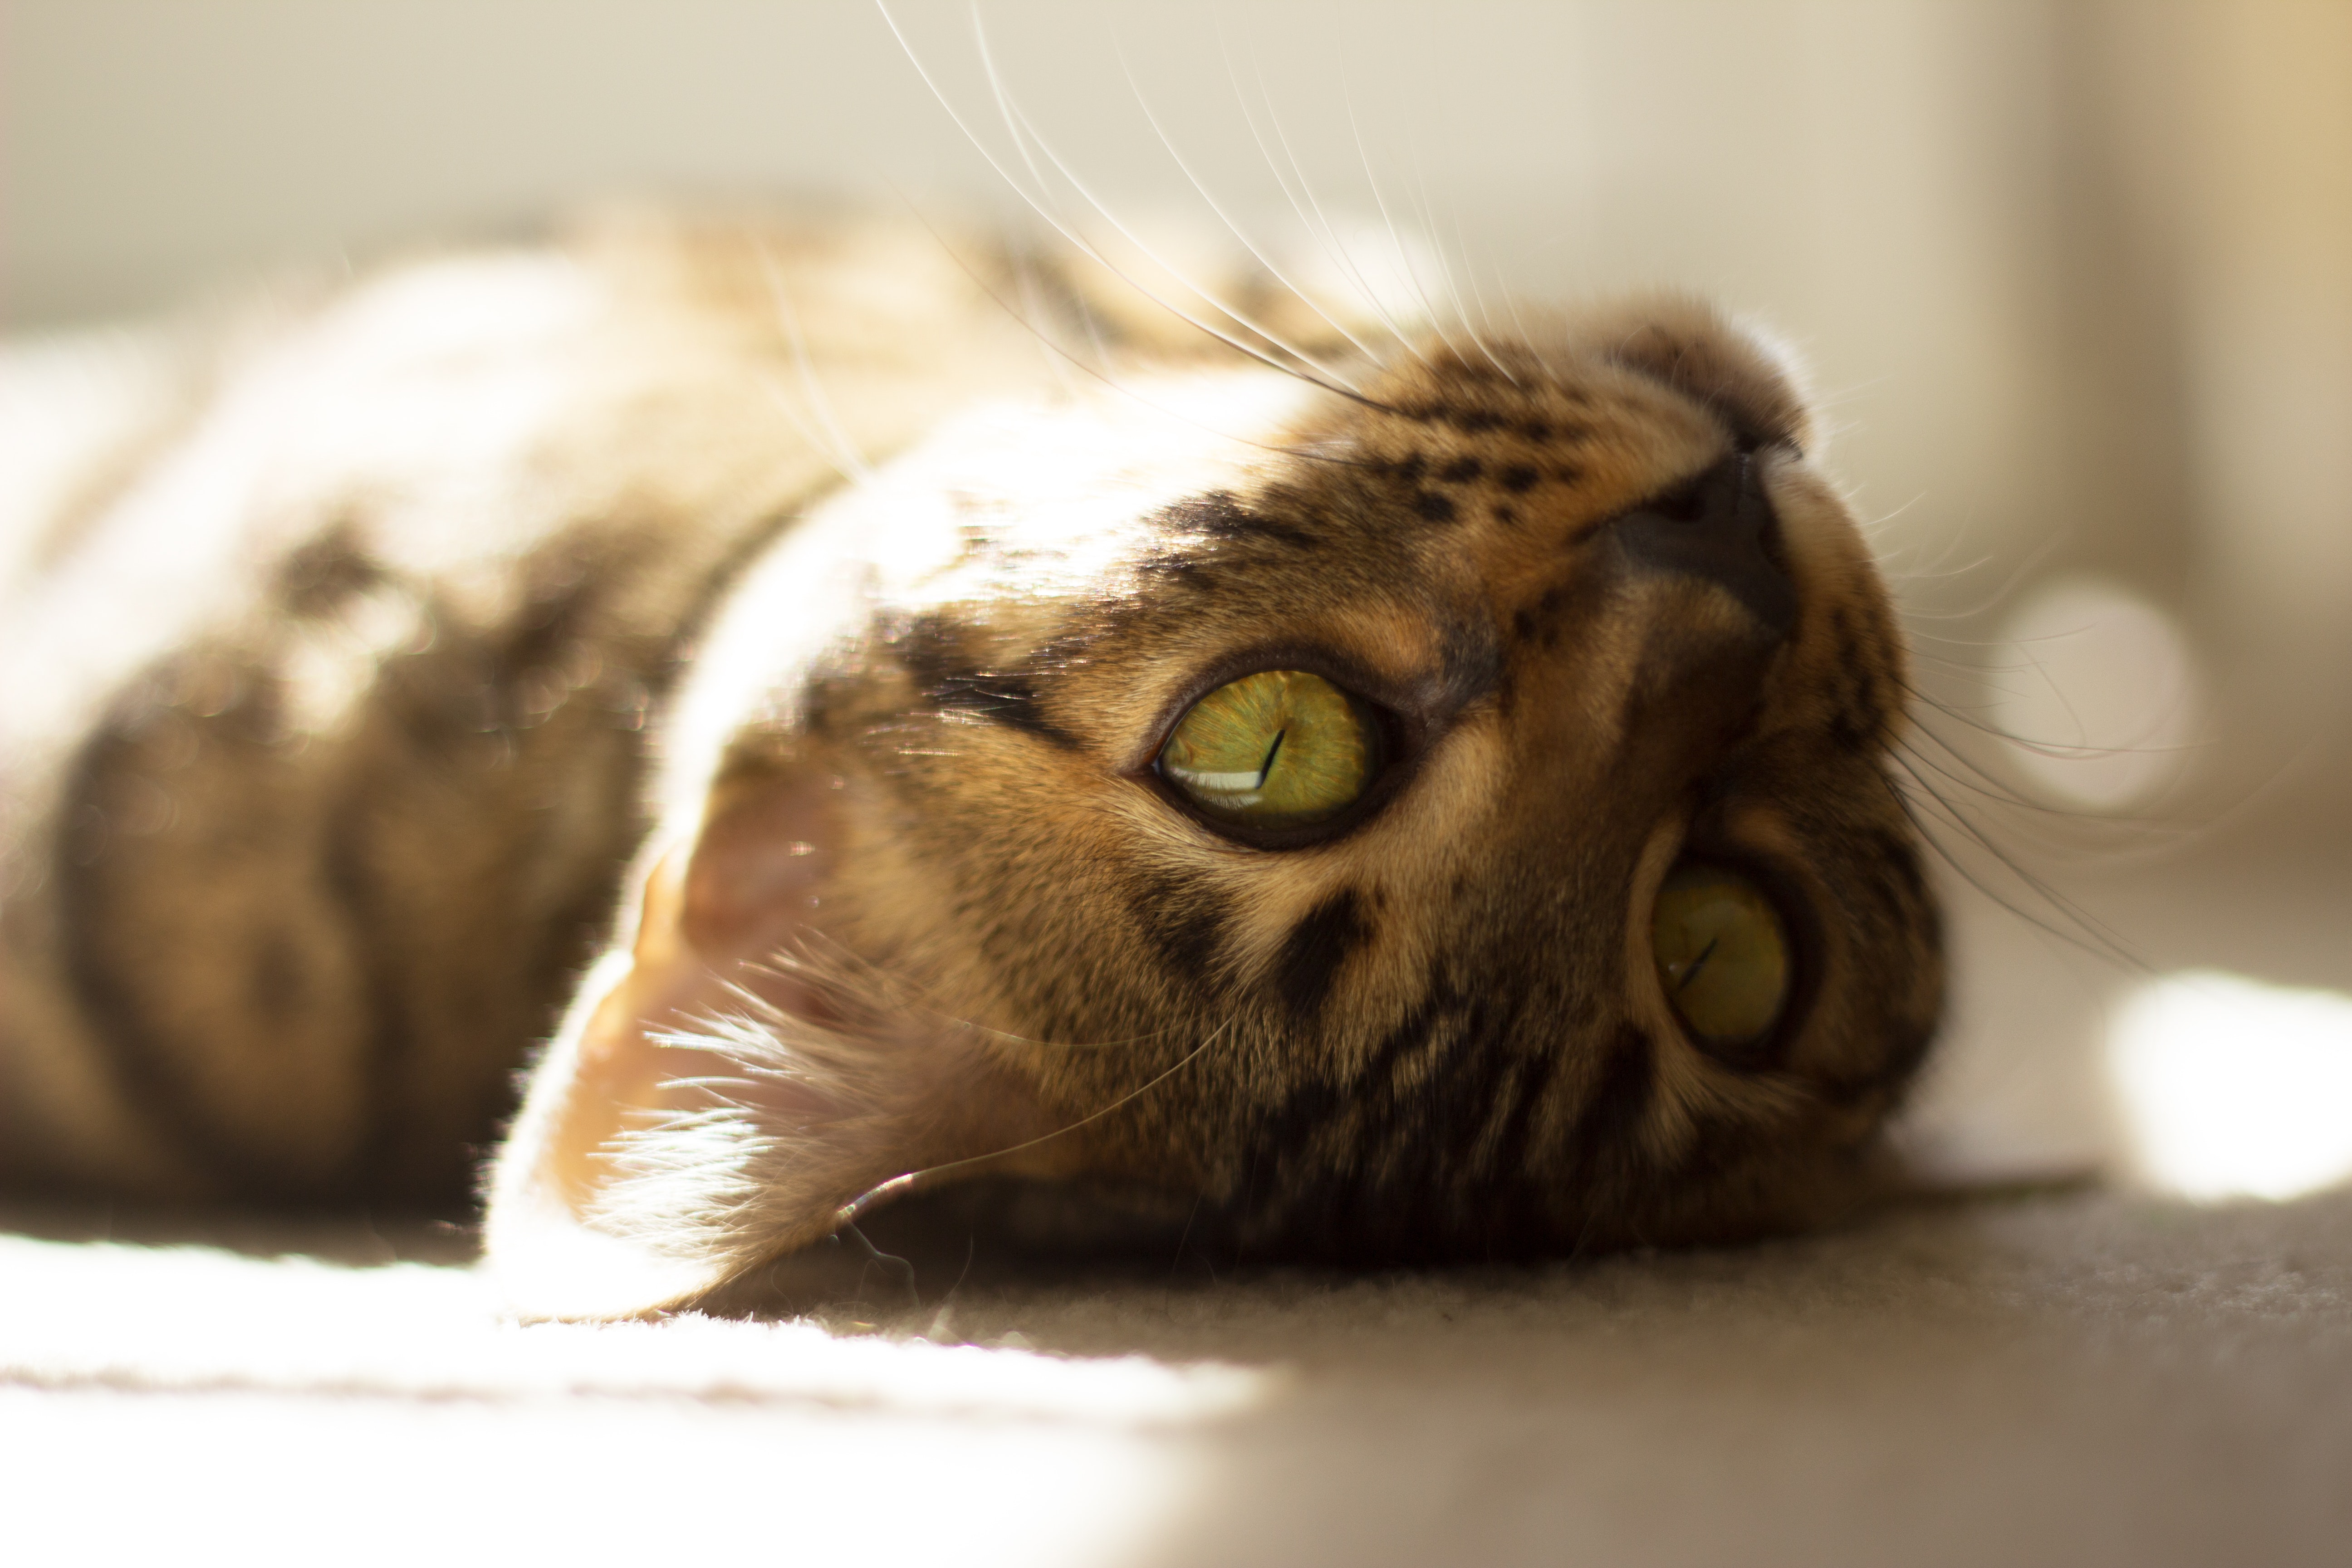
cat, felidae, small to medium sized cats, whiskers, eye, tabby cat, snout, carnivore, bengal, fur, close up, american curl, european shorthair, paw, american shorthair, norwegian forest cat